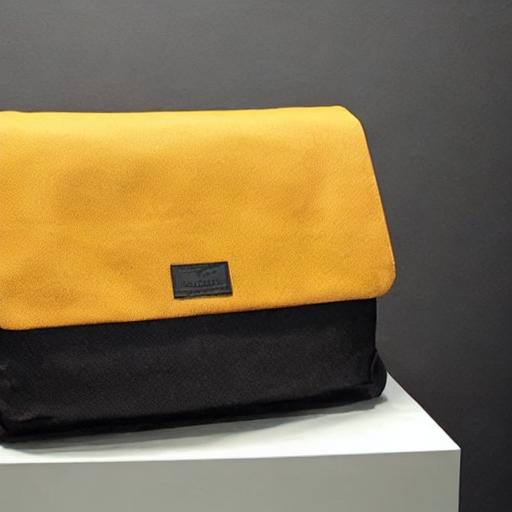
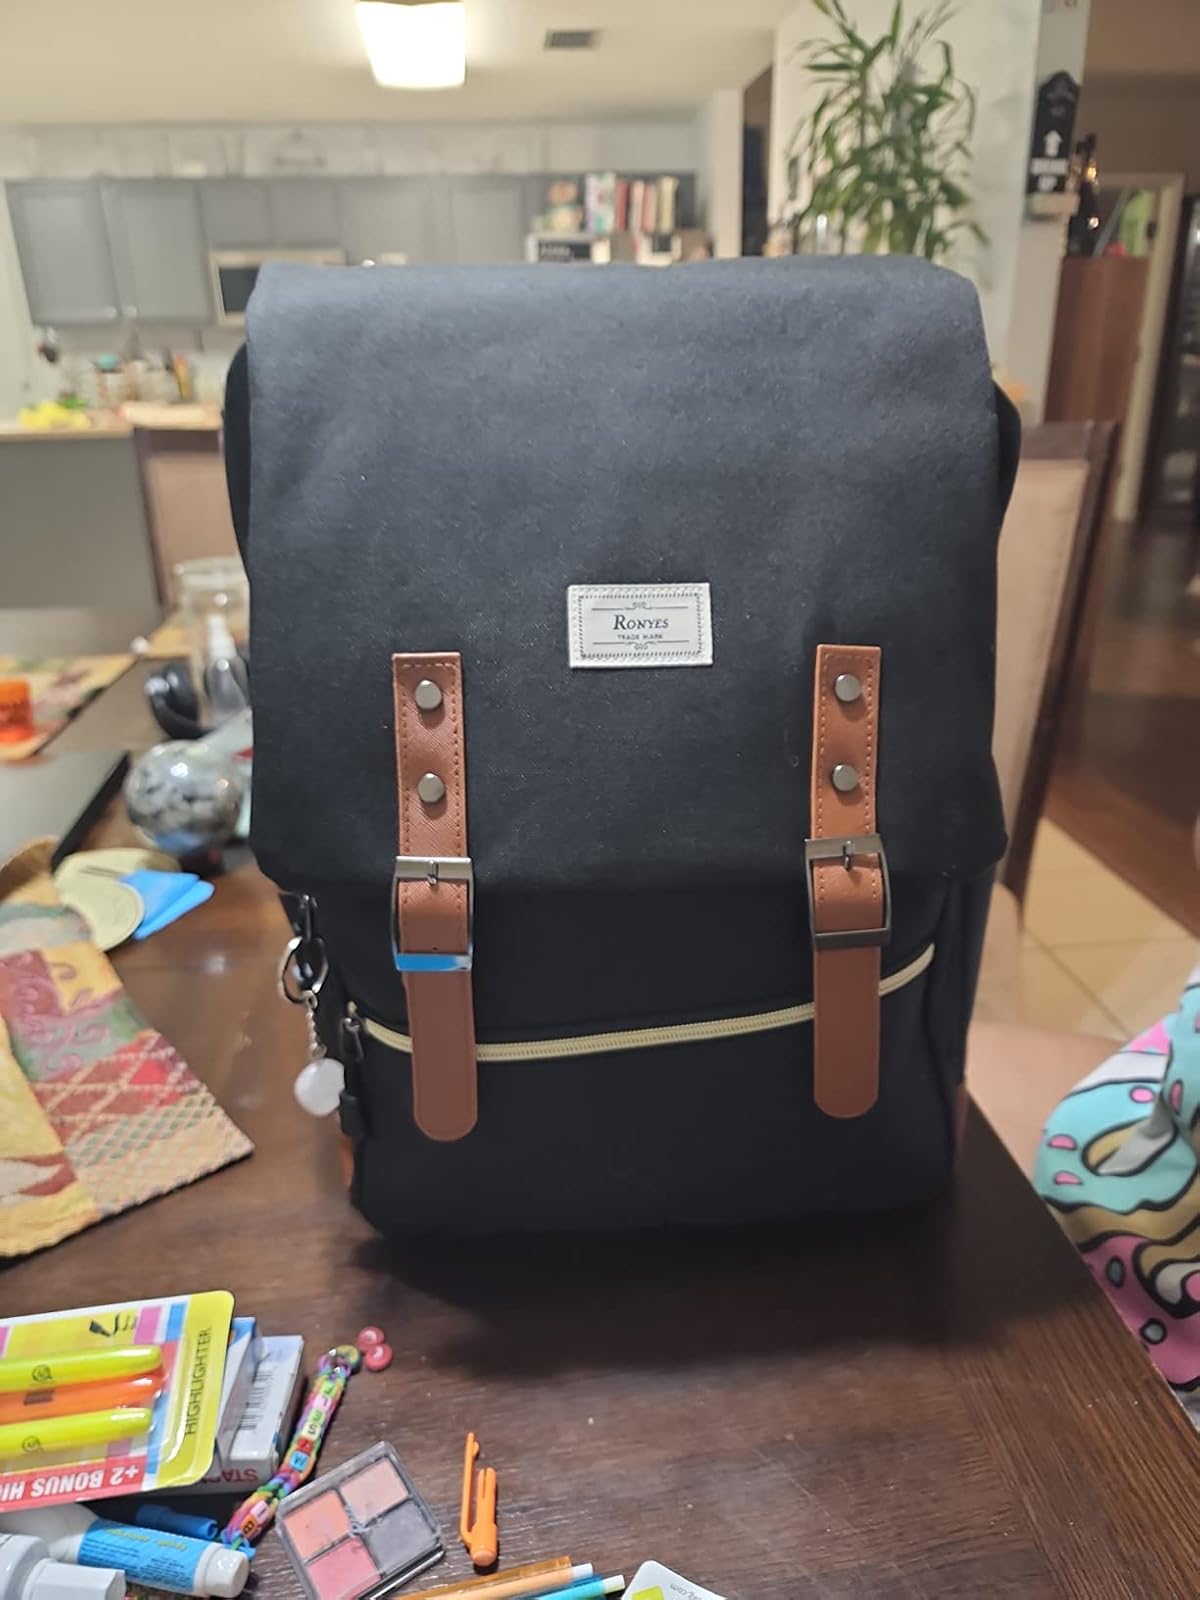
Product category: bag
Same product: no